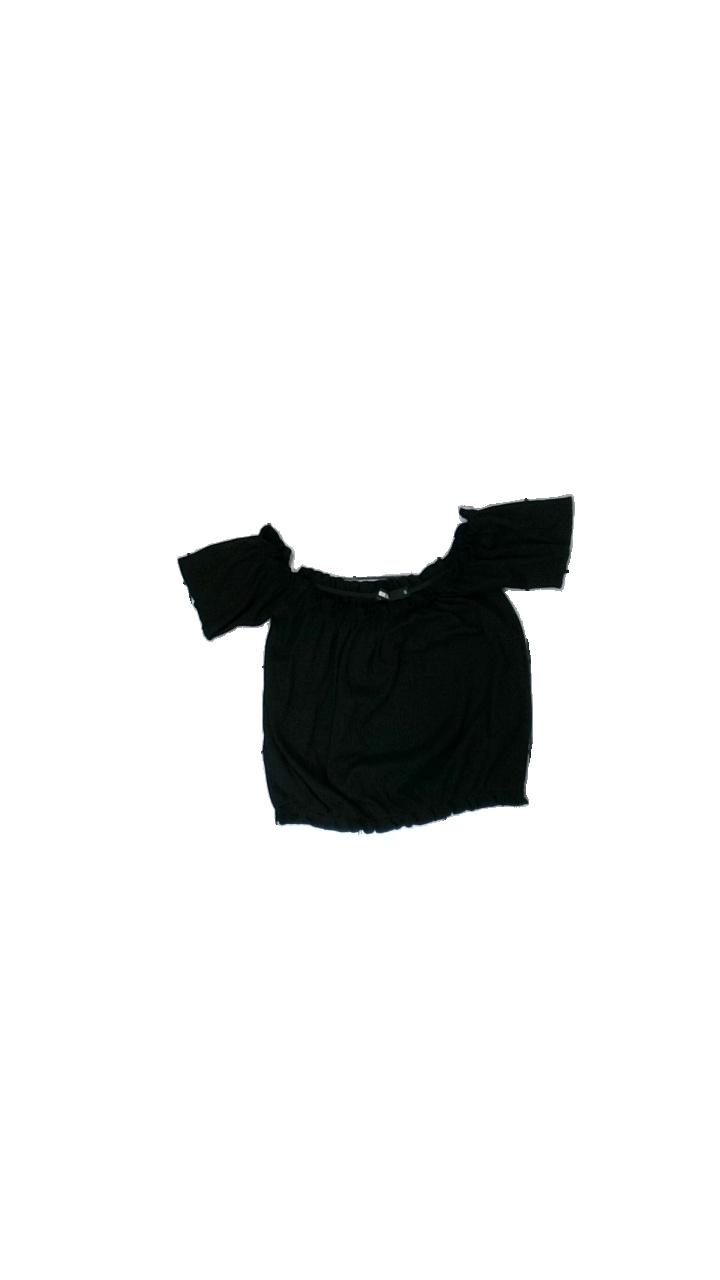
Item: T-shirt (Ladies)
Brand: Bikbok
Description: svart t-shirt, kort. någon lös tråd
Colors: Black
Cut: Cropped
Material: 58% polyester 42% cotton
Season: All
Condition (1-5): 4
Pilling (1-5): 5
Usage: Reuse
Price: <50